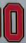
Number: 0